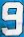
Number: 9